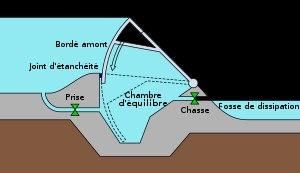
Le barrage de Geesthacht, mis en service en 1960 se trouve au sud-ouest de la ville schleswigoise de Geesthacht, et permet de maintenir le niveau de l'Elbe à 4 m au-dessus du Niveau de la mer et protège l'amont du fleuve des variations saisonnières de niveau de la mer du Nord. Avec le déversoir de Cracau, un seuil fixe de la vieille-Elbe à Magdebourg, c'est le seul barrage sur ce fleuve en territoire allemand. L'ouvrage est équipé d'une passe à poissons et le bras canalisé comporte une écluse double. Une autre passe à poissons a été mise en service au mois de septembre 2010.